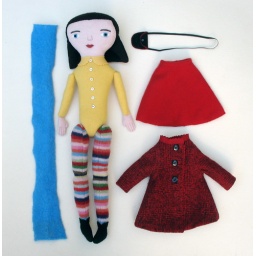
girl in a red coat